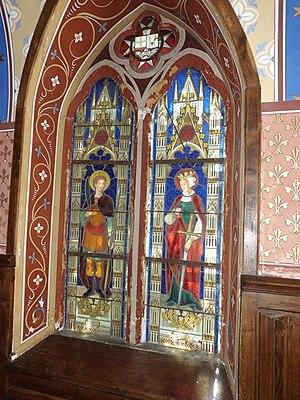
vitrail chapelle grange fort
Le château de la Grange Fort, ou Grangefort, est un château datant du XVᵉ siècle situé au lieu-dit « La Grange Fort » sur la commune Les Pradeaux, près de la ville d'Issoire. Il a été reconverti en château-camping-chambres d'hôtes par les Van Bronkhorst, ancienne famille aristocratique néerlandaise originaire de Engelo.